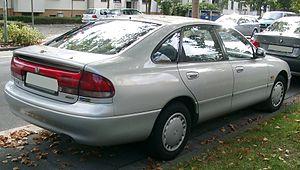
La 626 est une automobile du constructeur Mazda. Elle commence sa carrière en 1970 sous le nom Capella puis devient 626 à l'exportation à partir de sa deuxième génération, en 1978. Elle laisse place en 2002, et après cinq générations, à la Mazda 6.